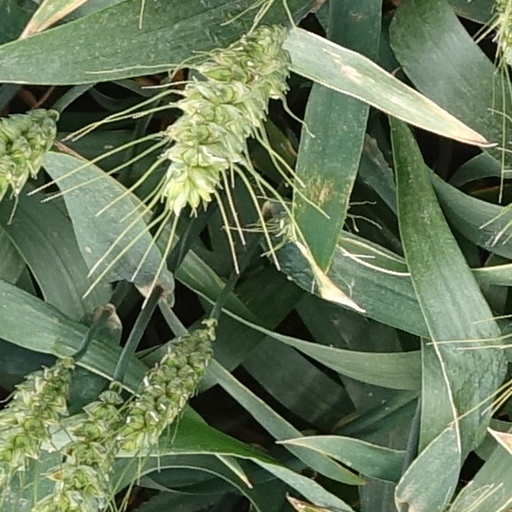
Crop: wheat